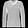
Label: Pullover